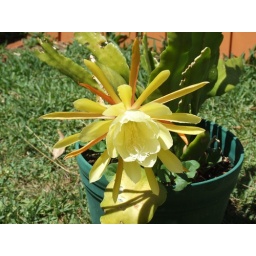
flower in pot